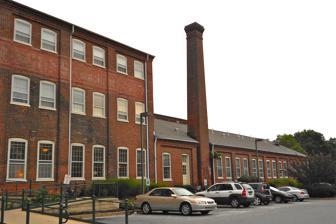
Building: Columbia Wagon Works
Country: United States of America
Year built: 1920
United States historic place Columbia Wagon Works U.S. National Register of Historic Places Columbia Wagon Works, July 2013 Show map of Pennsylvania Show map of the United States Location 920 Plane St., Columbia, Pennsylvania Coordinates 40°1′39″N 76°29′23″W / 40.02750°N 76.48972°W / 40.02750; -76.48972 Area 3.8 acres (1.5 ha) Architectural style Late Victorian NRHP reference No. 01000057 Added to NRHP February 2, 2001 Columbia Wagon Works , also known as Colonial Wagon Company, is a historic wagon factory complex located at Columbia in Lancaster County, Pennsylvania . The complex was built between 1889 and 1920, and includes seven contributing buildings.  They are rectangular brick factory buildings with heavy timber frame construction.  Six of the buildings are arranged in an "H"-shape.  The buildings range in height from one to 3 1/2-stories. The wagon company closed in 1926, after which the buildings housed a tobacco warehouse operated by the American Cigarette & Cigar Company and produce warehouses.  Between 1994 and 1996, the complex was converted to house 60 apartments . It was listed on the National Register of Historic Places in 2001. A painted sign "FARM & DUMP WAGONS" is still visible on one building See also Wisconsin Wagon Company Factory References